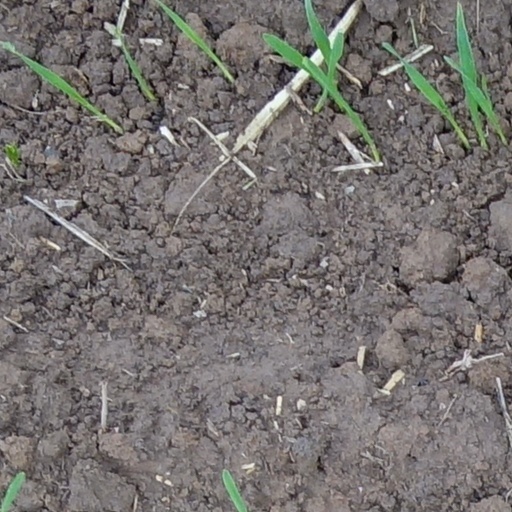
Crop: wheat